Rijksmuseum Research Library

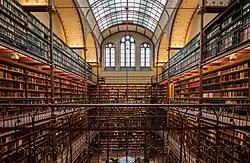
The Rijksmuseum Research Library

The Rijksmuseum Research Library is the largest and oldest public art history research library in the Netherlands. The library is part of the Rijksmuseum in Amsterdam. The profile of the library collection parallels that of the museum. The online catalogue contains over 400,000 monographs, 3,400 periodicals and 90,000 art sales catalogues. About 50,000 art sales catalogues published before 1989 are not yet entered in the online catalogue. The collection grows, on average, by 10,000 to 15,000 books, auction catalogues, and periodicals every year.